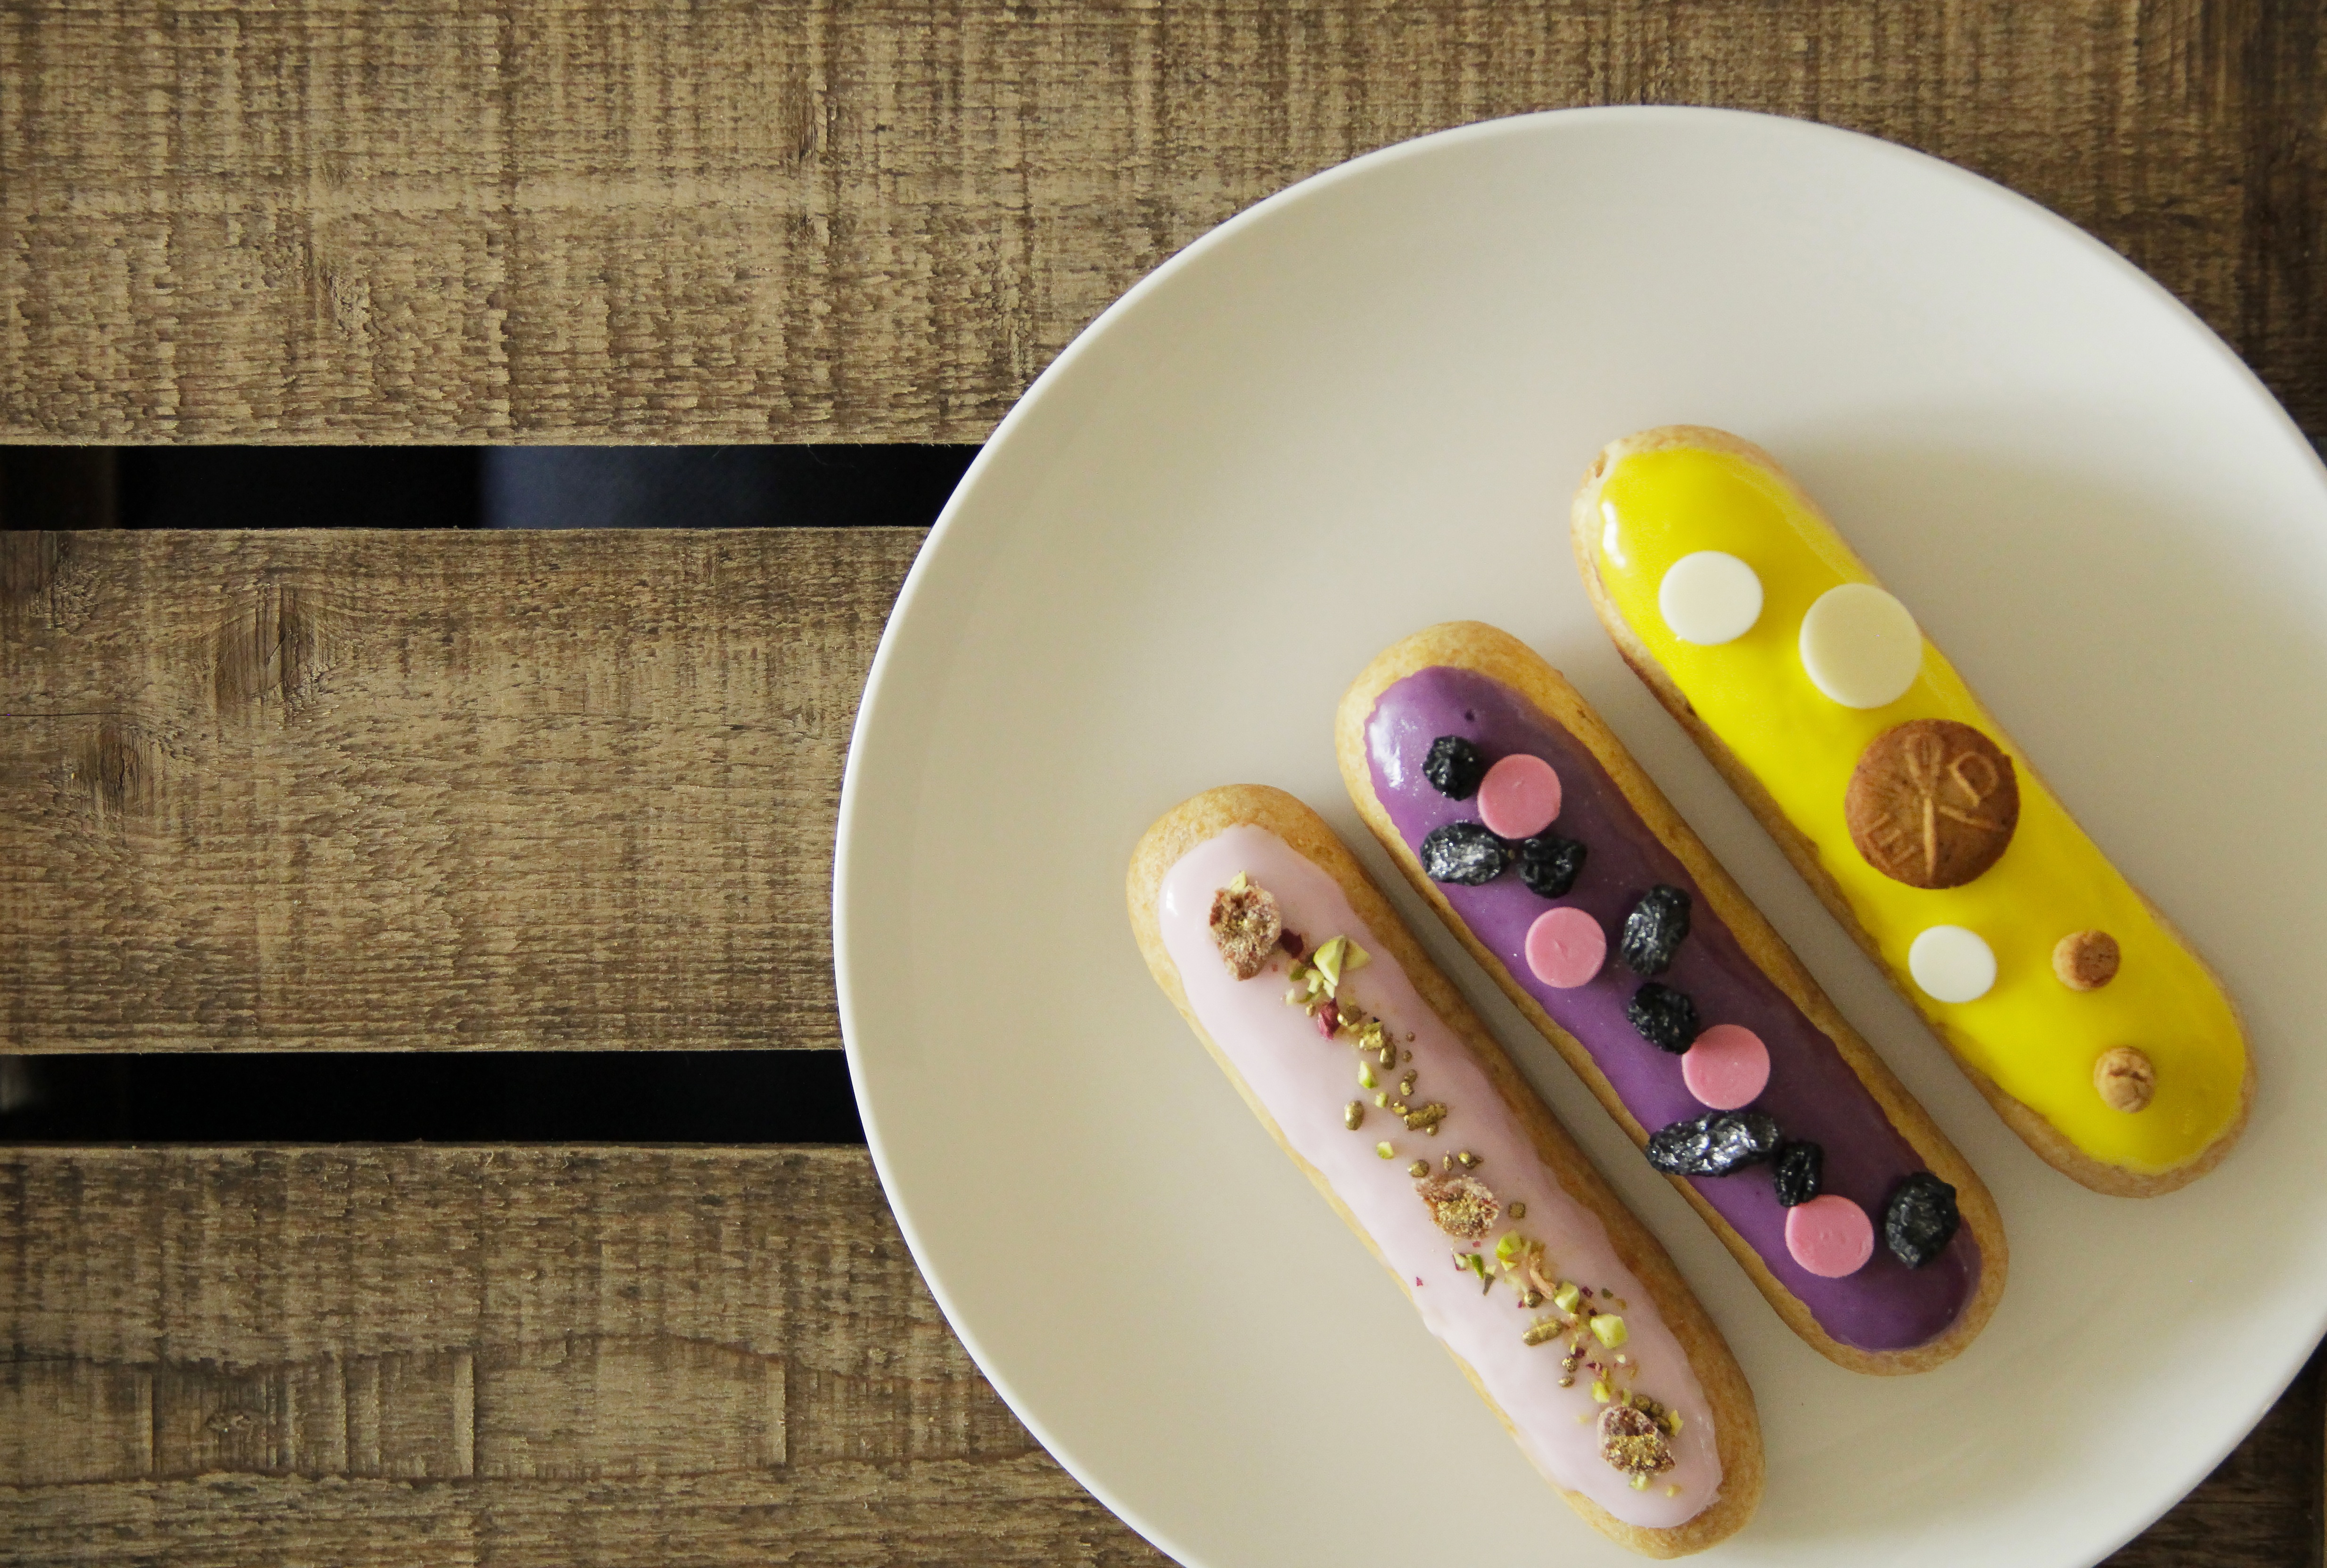
hand, tree, home, finger, food, plate, brown, colorful, yellow, baking, dessert, nail, delicious, cake, icing, sweetness, confectionery, flavor, snack food